Childe Harold's Pilgrimage

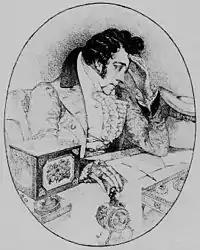
Eugene Onegin as Byronic hero, Dmitry Kardovsky's 1909 illustration

The first two cantos of "Childe Harold's Pilgrimage" had scarcely been published before its world-weary hero was satirised in the popular "Rejected Addresses" of 1812. "Cui Bono?" enquires "Lord B" in the Spenserian stanza employed by the original: